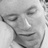
Emotion: neutral